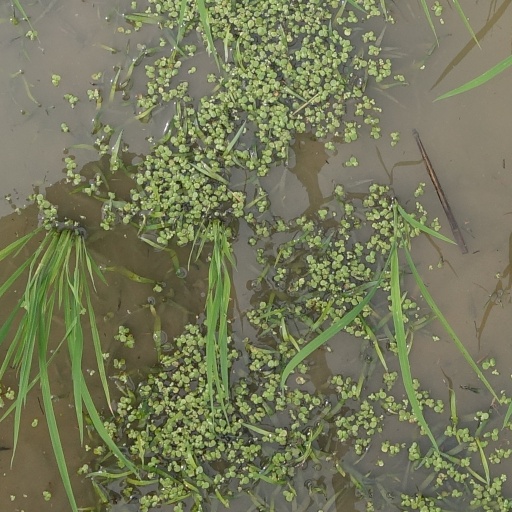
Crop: rice